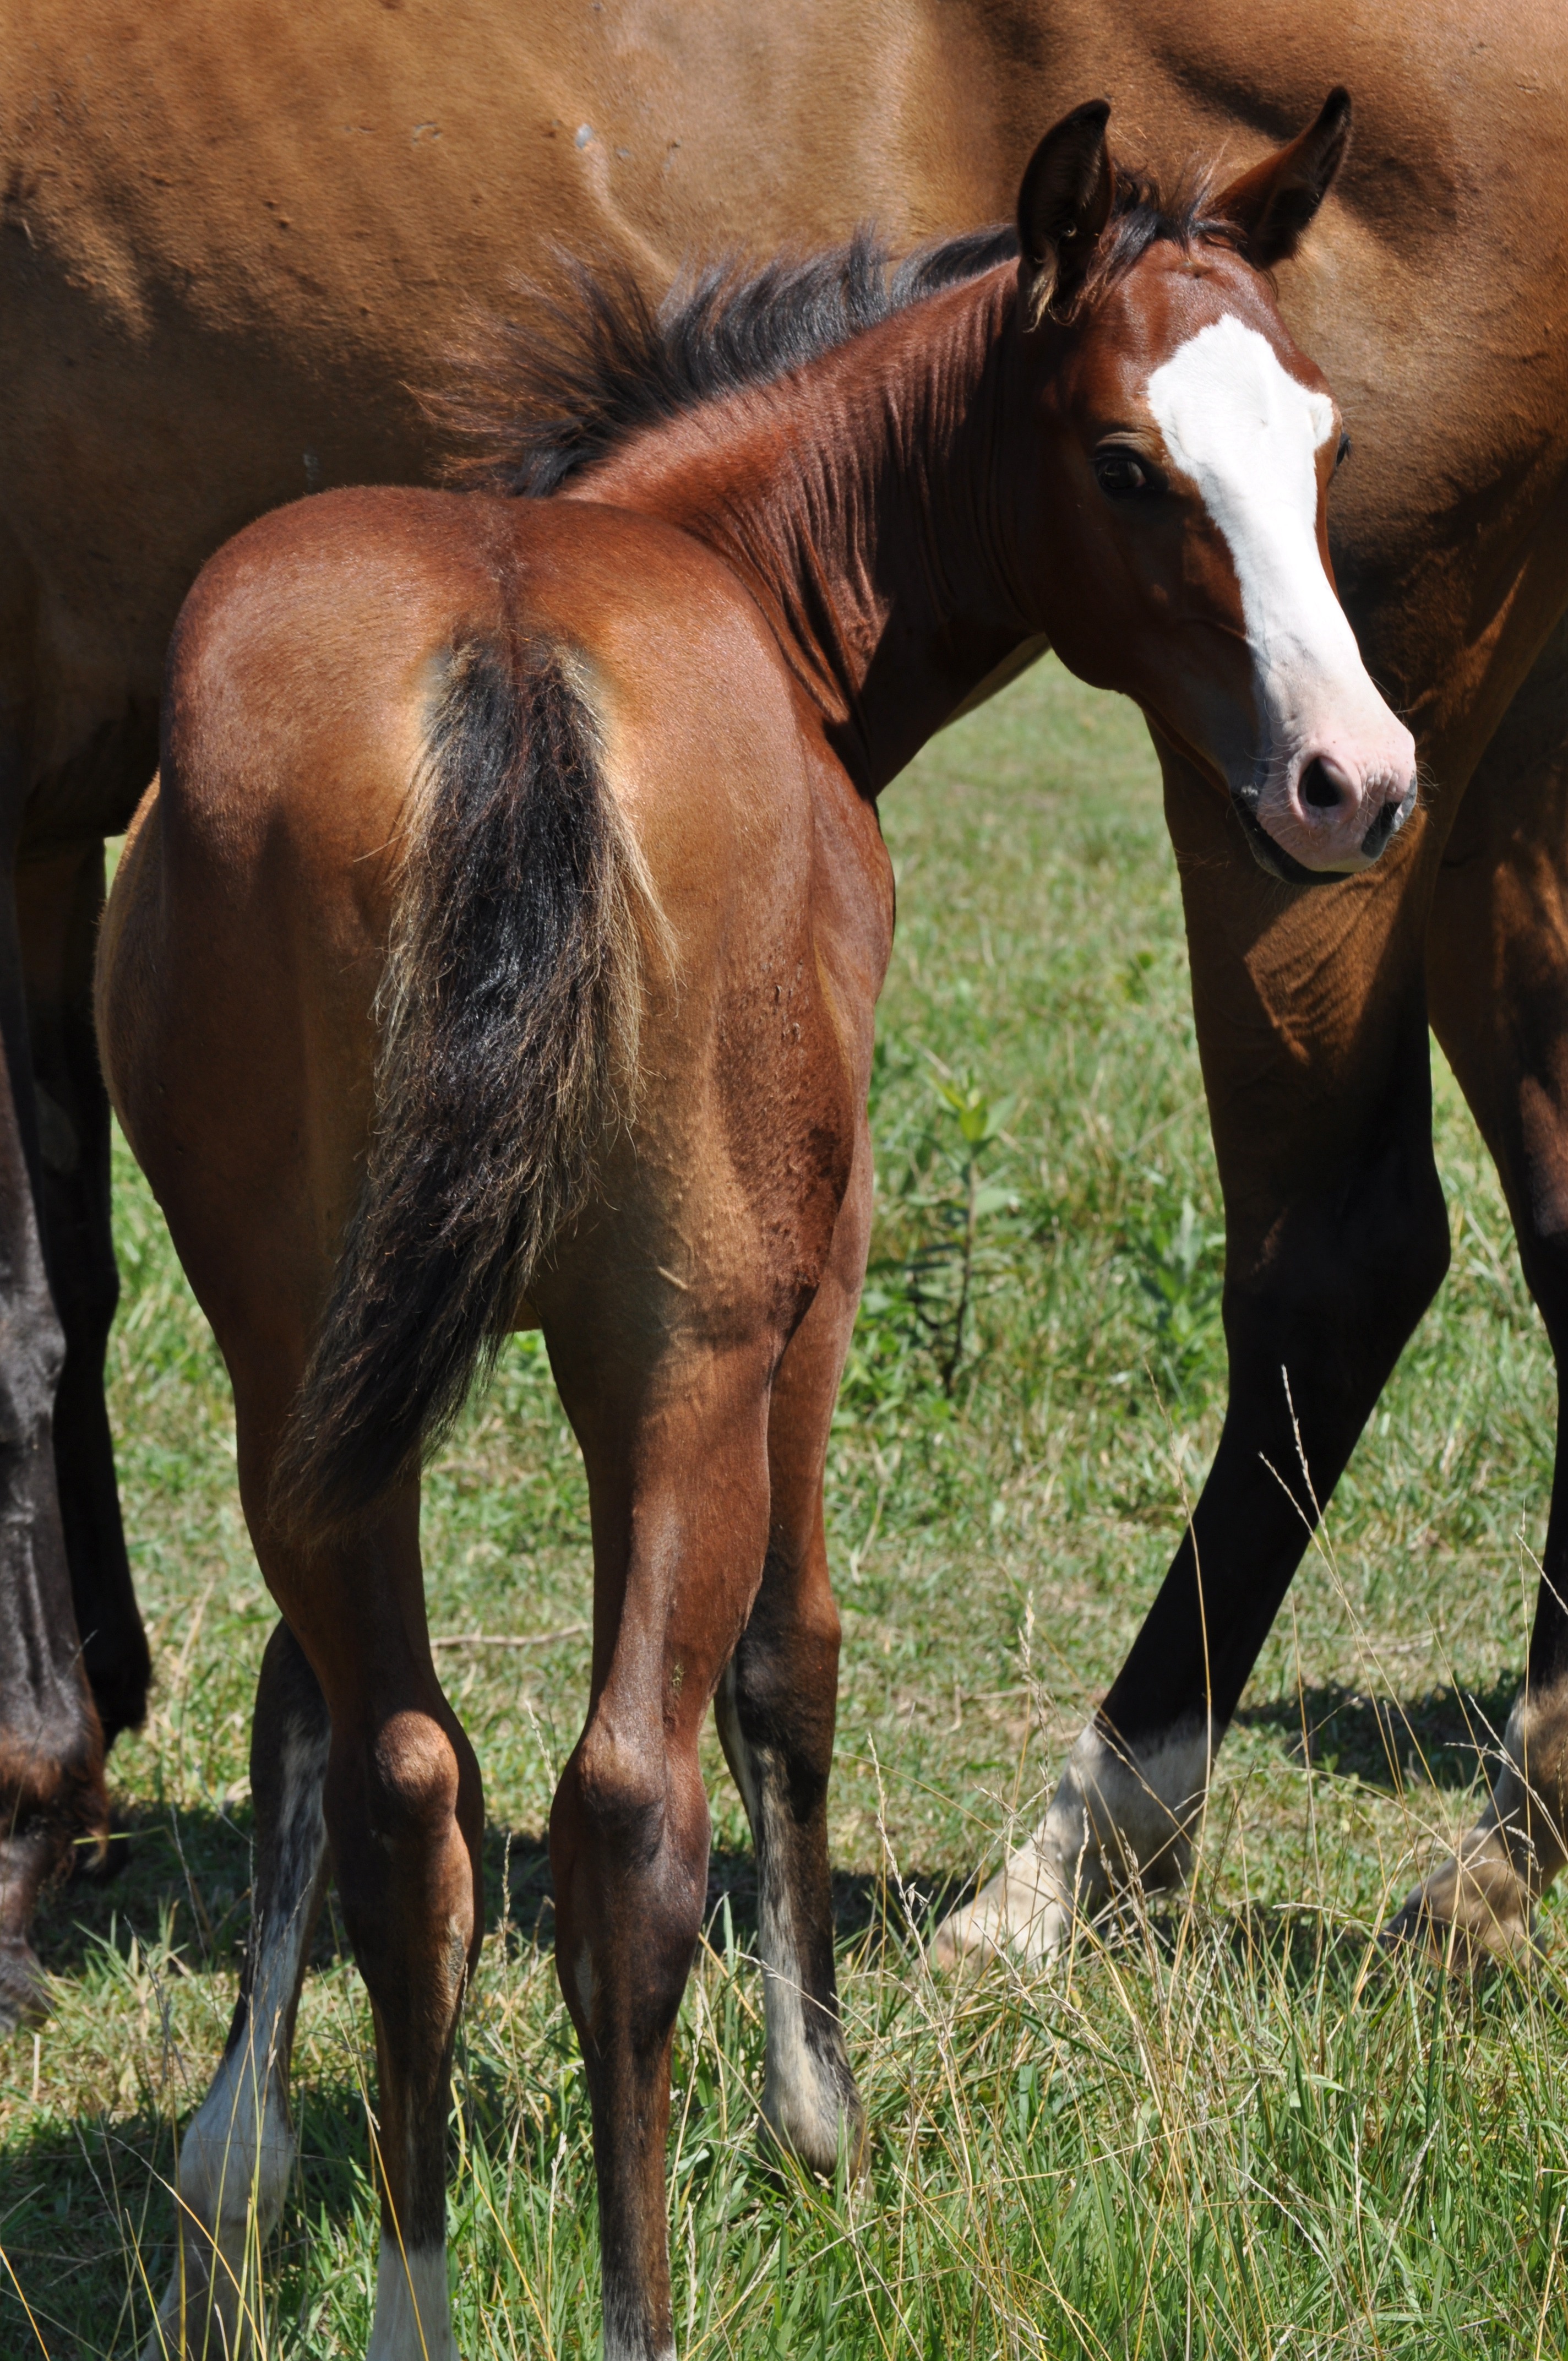
country, wildlife, young, herd, pasture, grazing, livestock, ranch, horse, bay, rein, mammal, stallion, mane, fauna, equestrian, stable, bridle, equine, thoroughbred, pony, cowboy, beast, vertebrate, mare, western, domestic, foal, breed, colt, purebred, arabian, filly, trot, stud, pack animal, shetland, horse like mammal, mustang horse